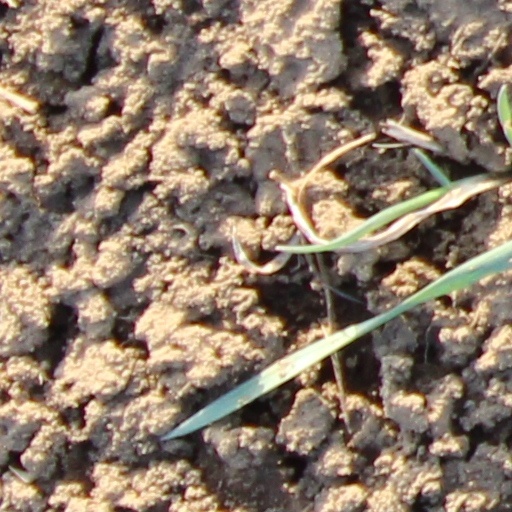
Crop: wheat